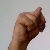
The image shows a hand gesture representing the letter 'N' in Indian Sign Language.